Toki Pona

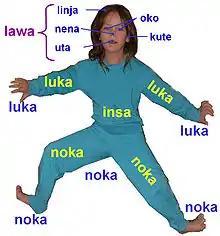
Body parts in Toki Pona. The words , , , , and have Slavic, particularly Serbo-Croatian roots: , , , , and .

Some words have obsolete synonyms. For example, replaced (protuberance) early in the language's development for unknown reasons. Later, the pronoun replaced ("he, she, it, they"), which was sometimes confused with ("bad"). Similarly, was added as an alternative to ("all") to avoid confusion with ("no, not") among people who reduce unstressed vowels, though both forms are still used.